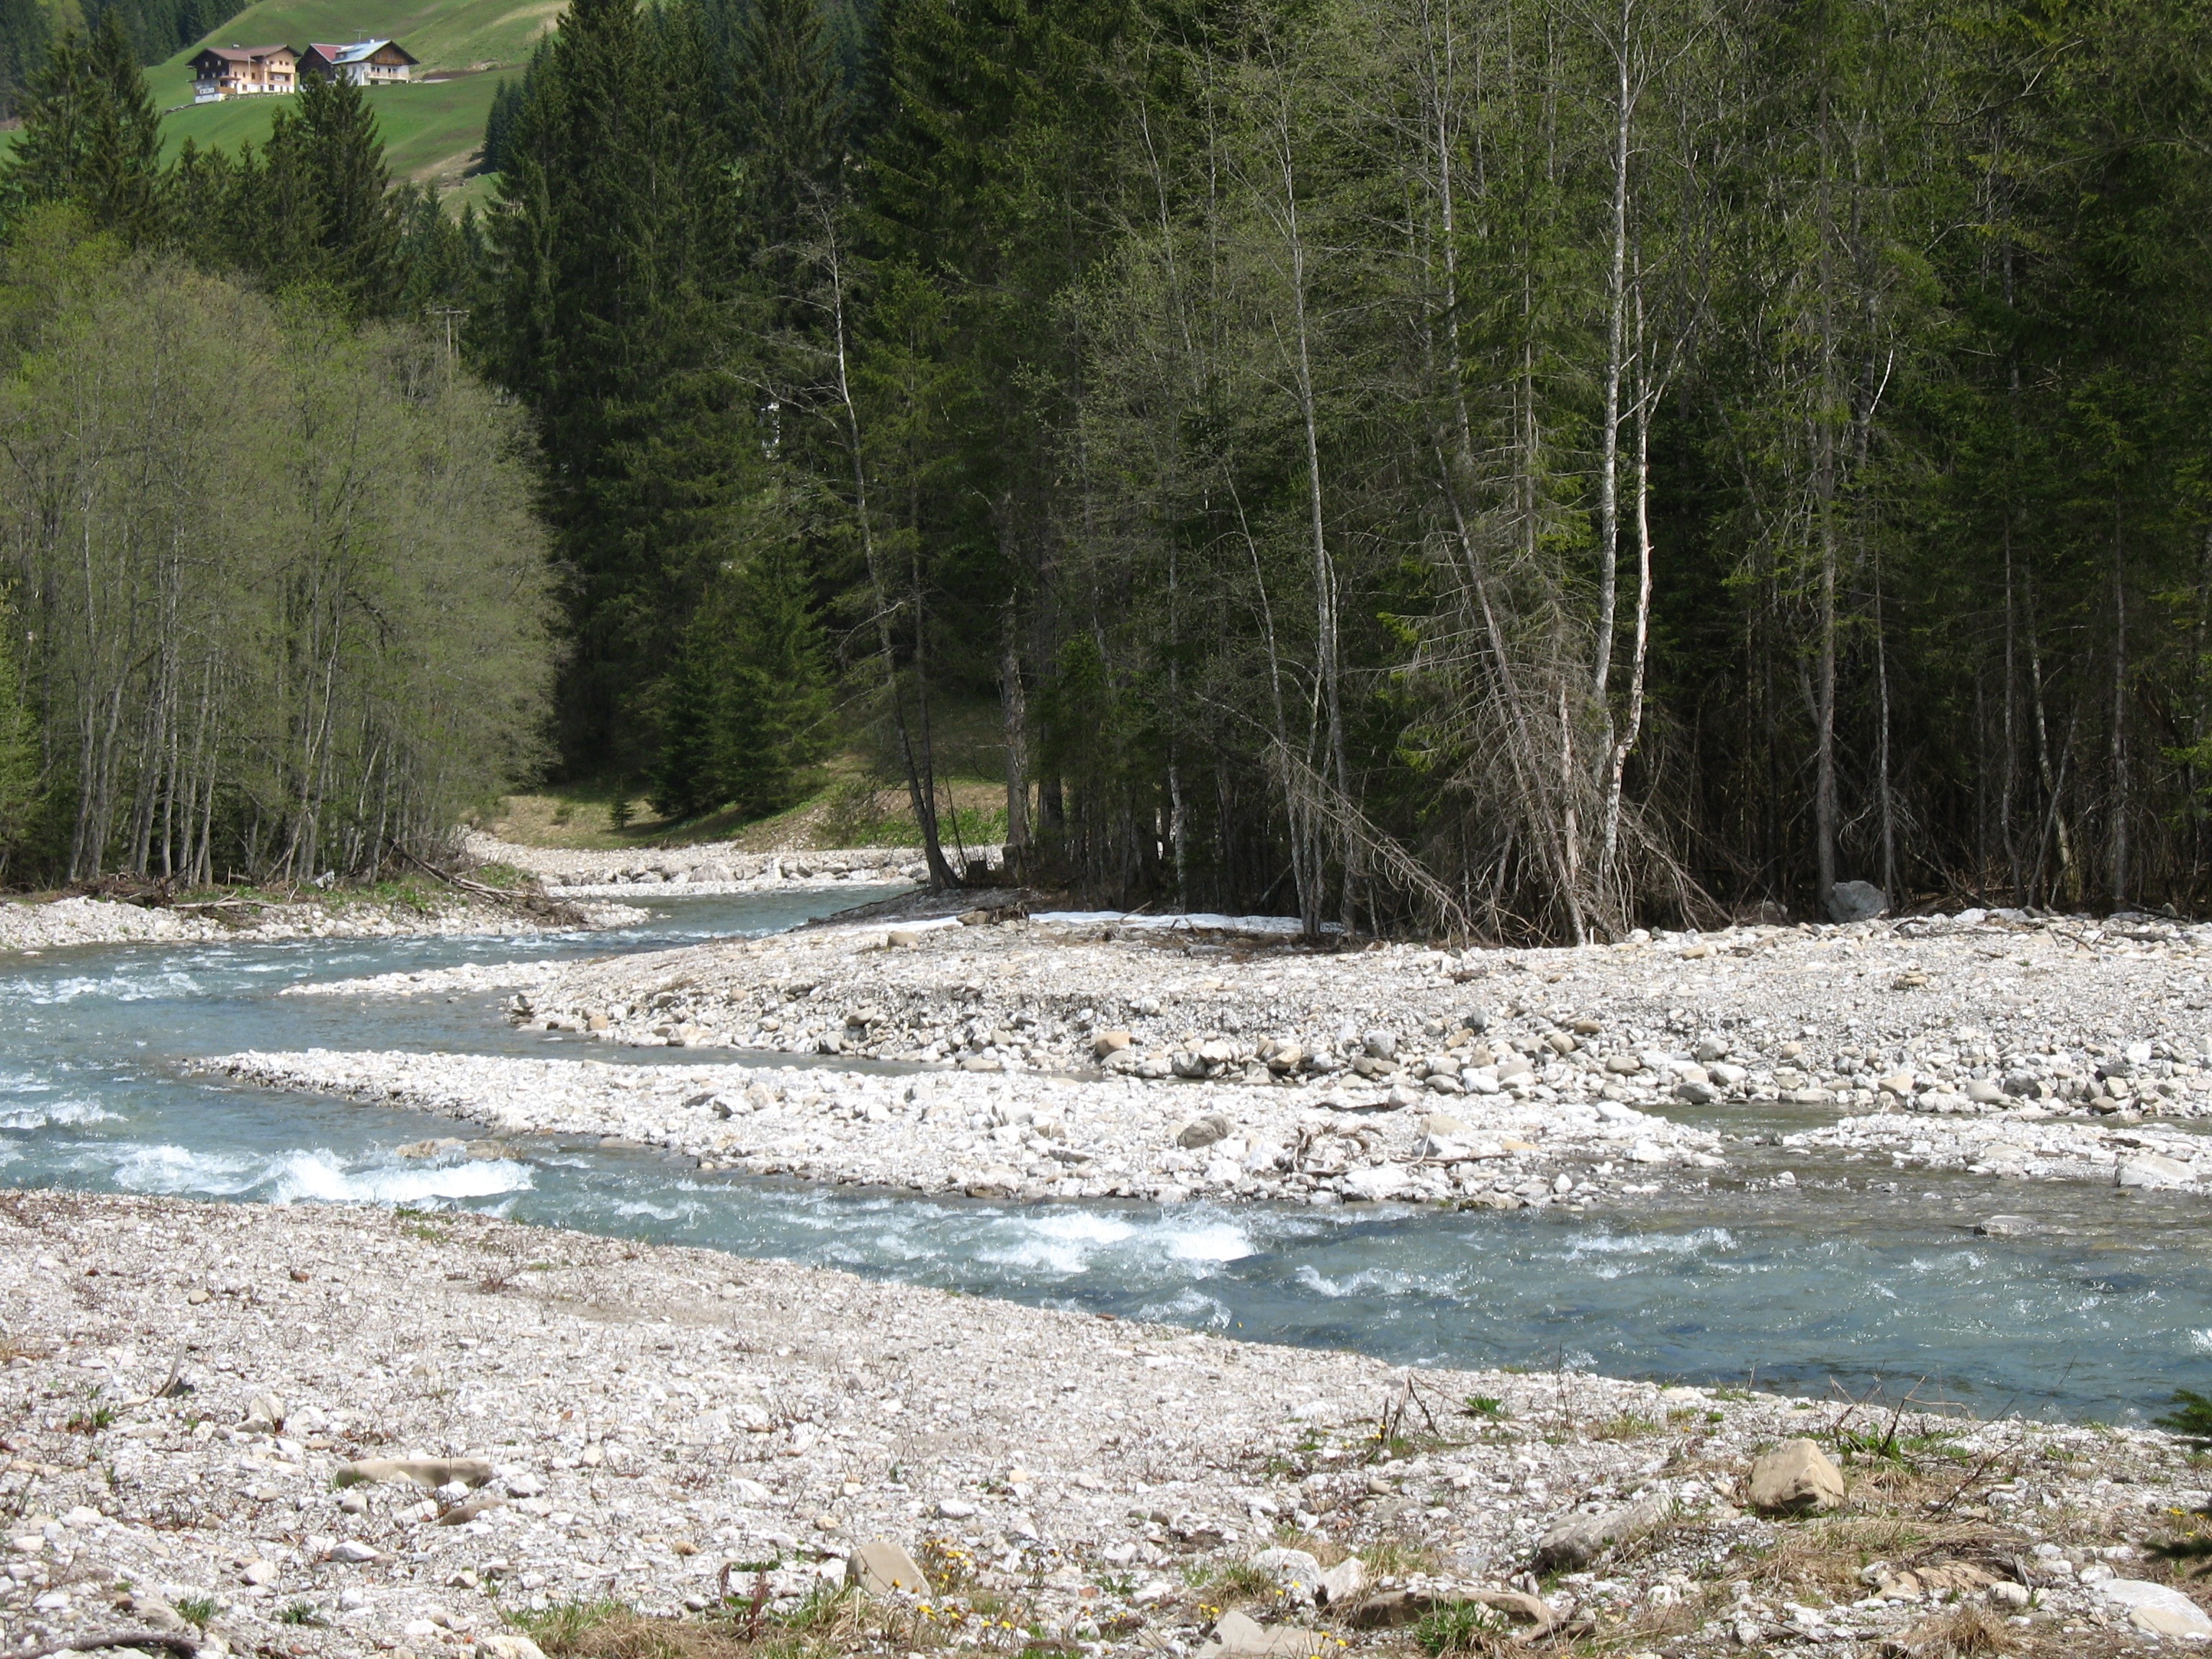
landscape, tree, water, nature, forest, wilderness, mountain, hiking, trail, lake, river, valley, stream, relax, holiday, rapid, reservoir, climb, body of water, mountain landscape, mountaineering, trees, mountains, bach, landform, in the free, riverbed, switch off, river creek